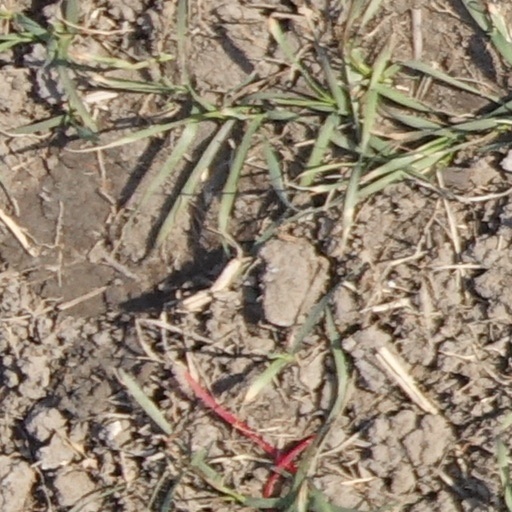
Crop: wheat